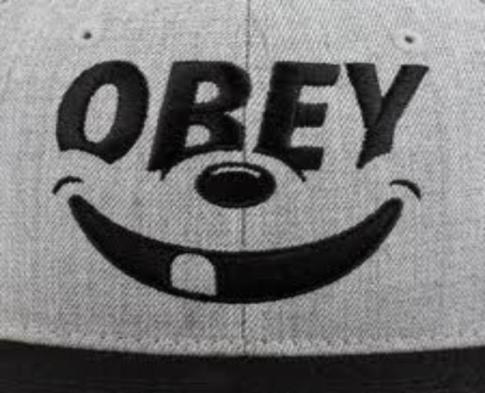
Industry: Clothes